Mahasti

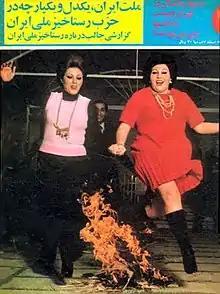
Mahasti (left) and Hayedeh, leaping over a fire at Chaharshanbe Suri.

Khadijeh Eftekhar Dadehbala was born on November 16, 1946, in Tehran, Iran. She was the younger sister of Iranian singer Hayedeh. Their parents later divorced and married other people. Mahasti started her career on the Persian traditional music radio program "Gol hâ ye Rangârang" ( "Colorful Flowers") in 1963, with the song "Ân ke Delam Râ Borde Khodâyâ" composed and arranged by maestro Parviz Yahaghi with lyrics by Bijan Taraghi.